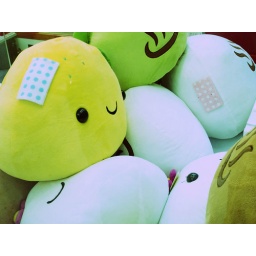
soft toys in a machine at the capitol theatre building